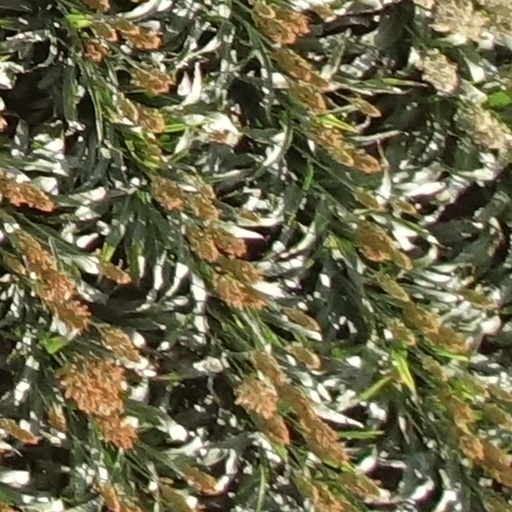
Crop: sorghum